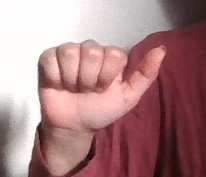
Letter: dhad